Vester Egede Church

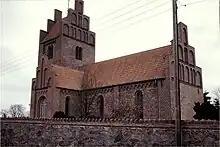
Vester Egede Church

Vester Egede Church is a Danish parish church in the Diocese of Roskilde, Faxe Municipality in Region Sjælland on the island of Zealand. It is located some due west of Faxe. Today's building dates from 1876 although there is evidence of an earlier church on the site, probably built during the Romanesque period.